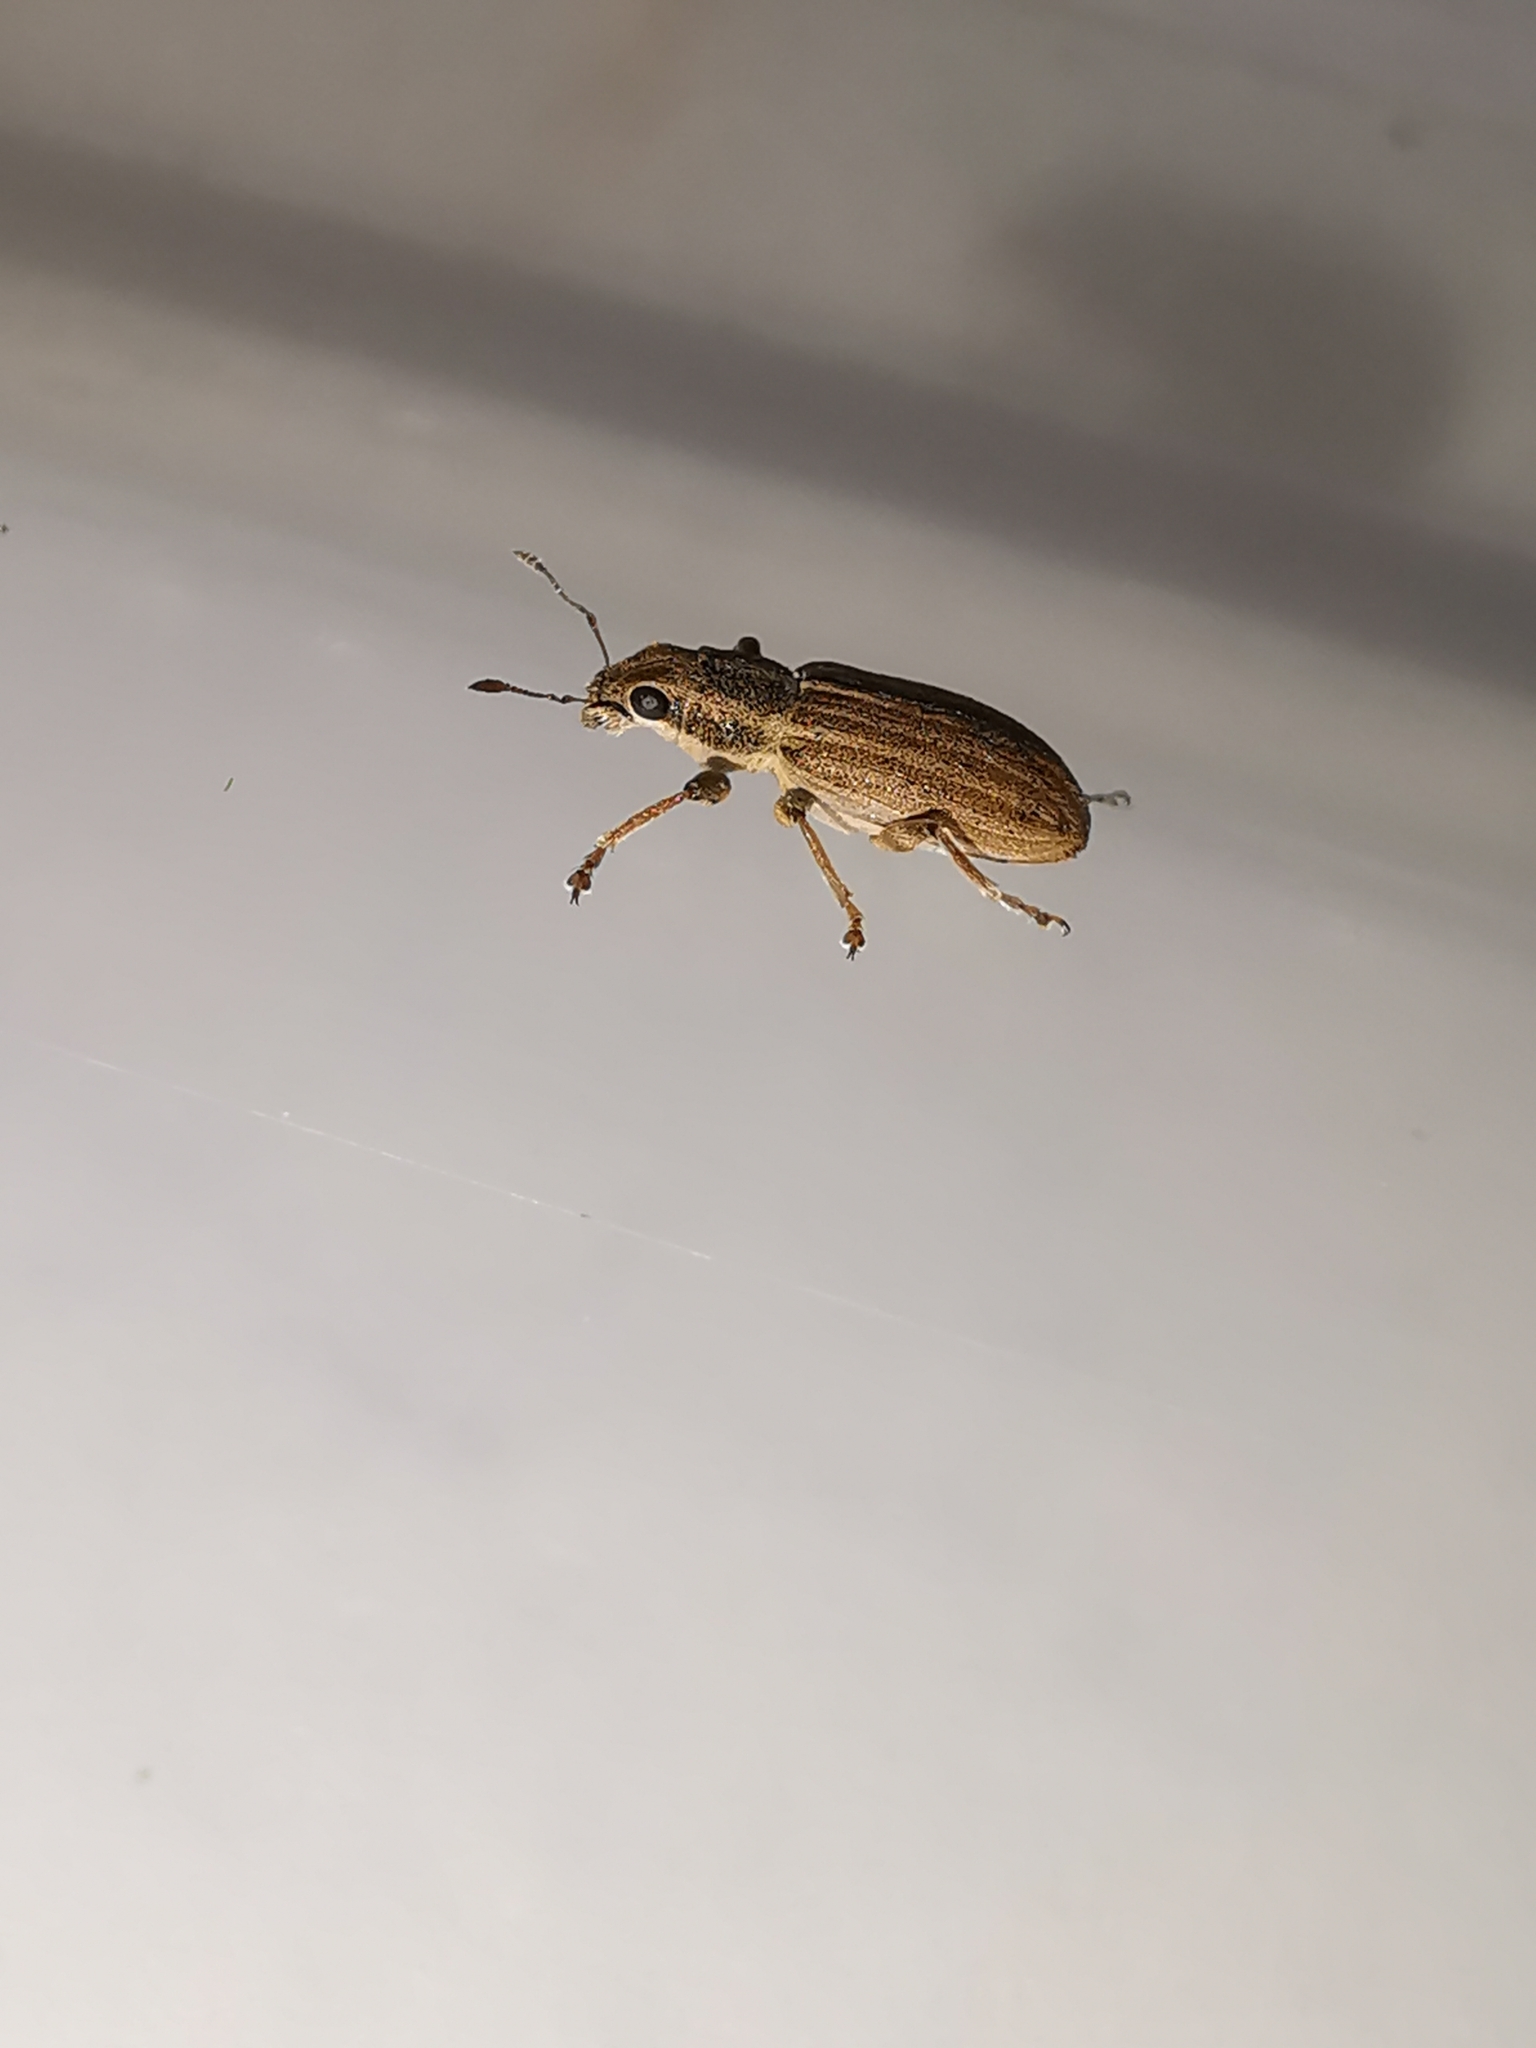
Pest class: pea_leaf_weevil